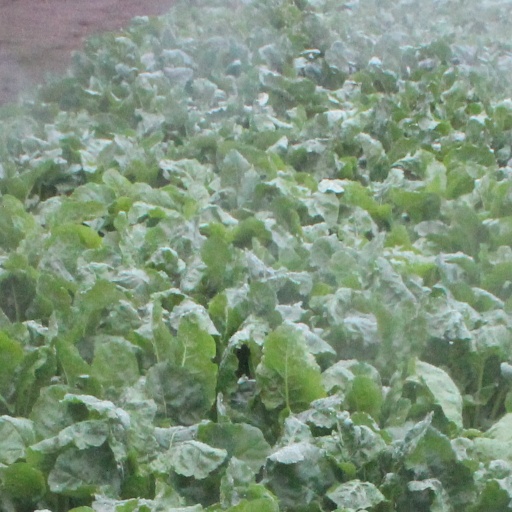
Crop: sugar beet